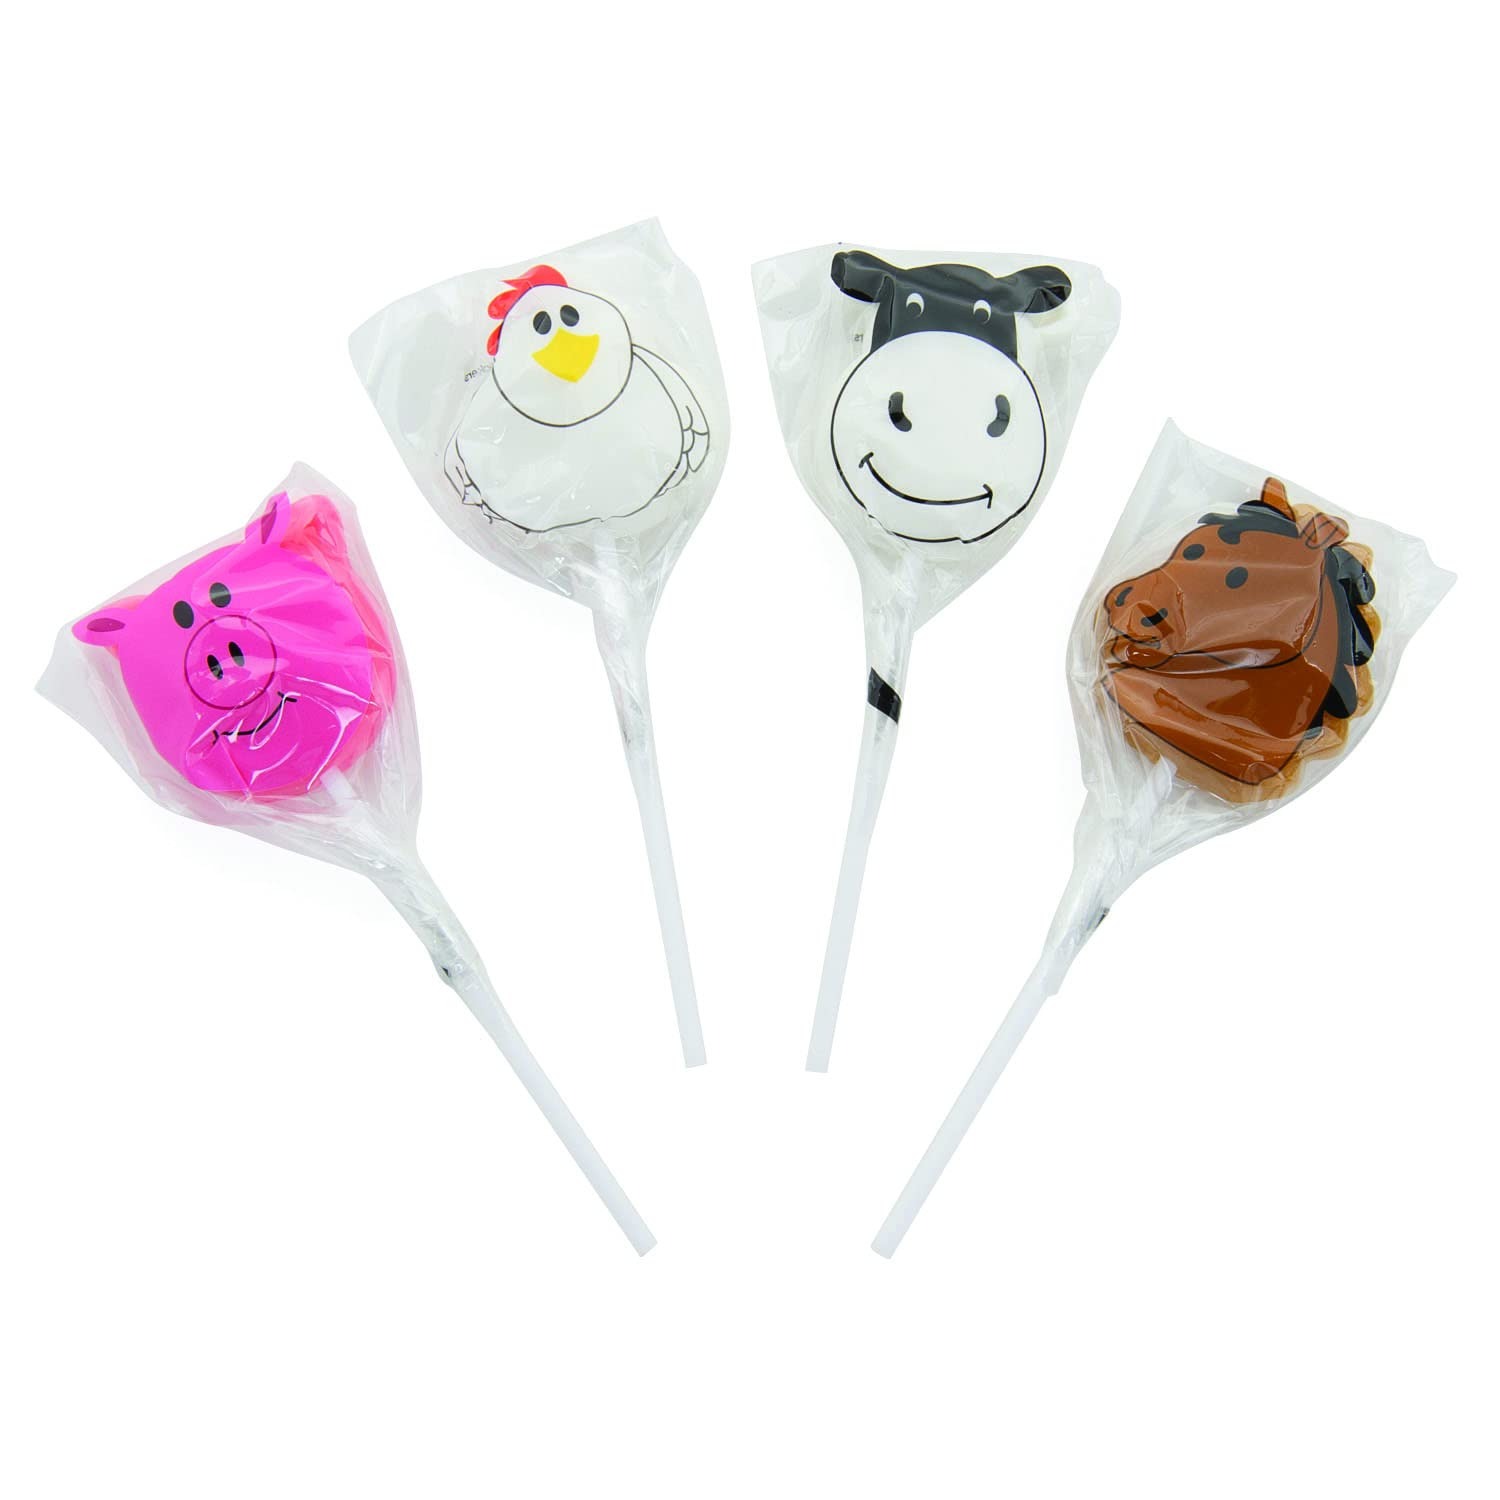
Item Name: Novelty Themed Individually Wrapped Lollipops, 12 Pieces, Farm Animals, Pig, Chicken, Cow, Horse, Party Favors
Bullet Point 1: Old Macdonald had a farm, and on his farm he had some lollipops! A adorable assortment of chicken, pig, cow and horse shaped suckers, these candies make kids smile! Use these fruity suckers to celebrate school field trips to the farm or enjoy during barnyard theme birthday parties.
Bullet Point 2: Mixed fruit flavored
Bullet Point 3: Includes 2" suckers on 4" plastic sticks
Bullet Point 4: Individually wrapped.
Bullet Point 5: Fat-free. Total wt., 7 oz.
Product Description: Old Macdonald had a farm, and on his farm he had some lollipops! A adorable assortment of chicken, pig, cow and horse shaped suckers, these candies make kids smile! Use these fruity suckers to celebrate school field trips to the farm or enjoy during barnyard theme birthday parties. Mixed fruit flavored. Individually wrapped. Includes 2" suckers on 4" plastic sticks. Total wt., 7 oz.
Value: 7.0
Unit: Ounce

Price: 14.99